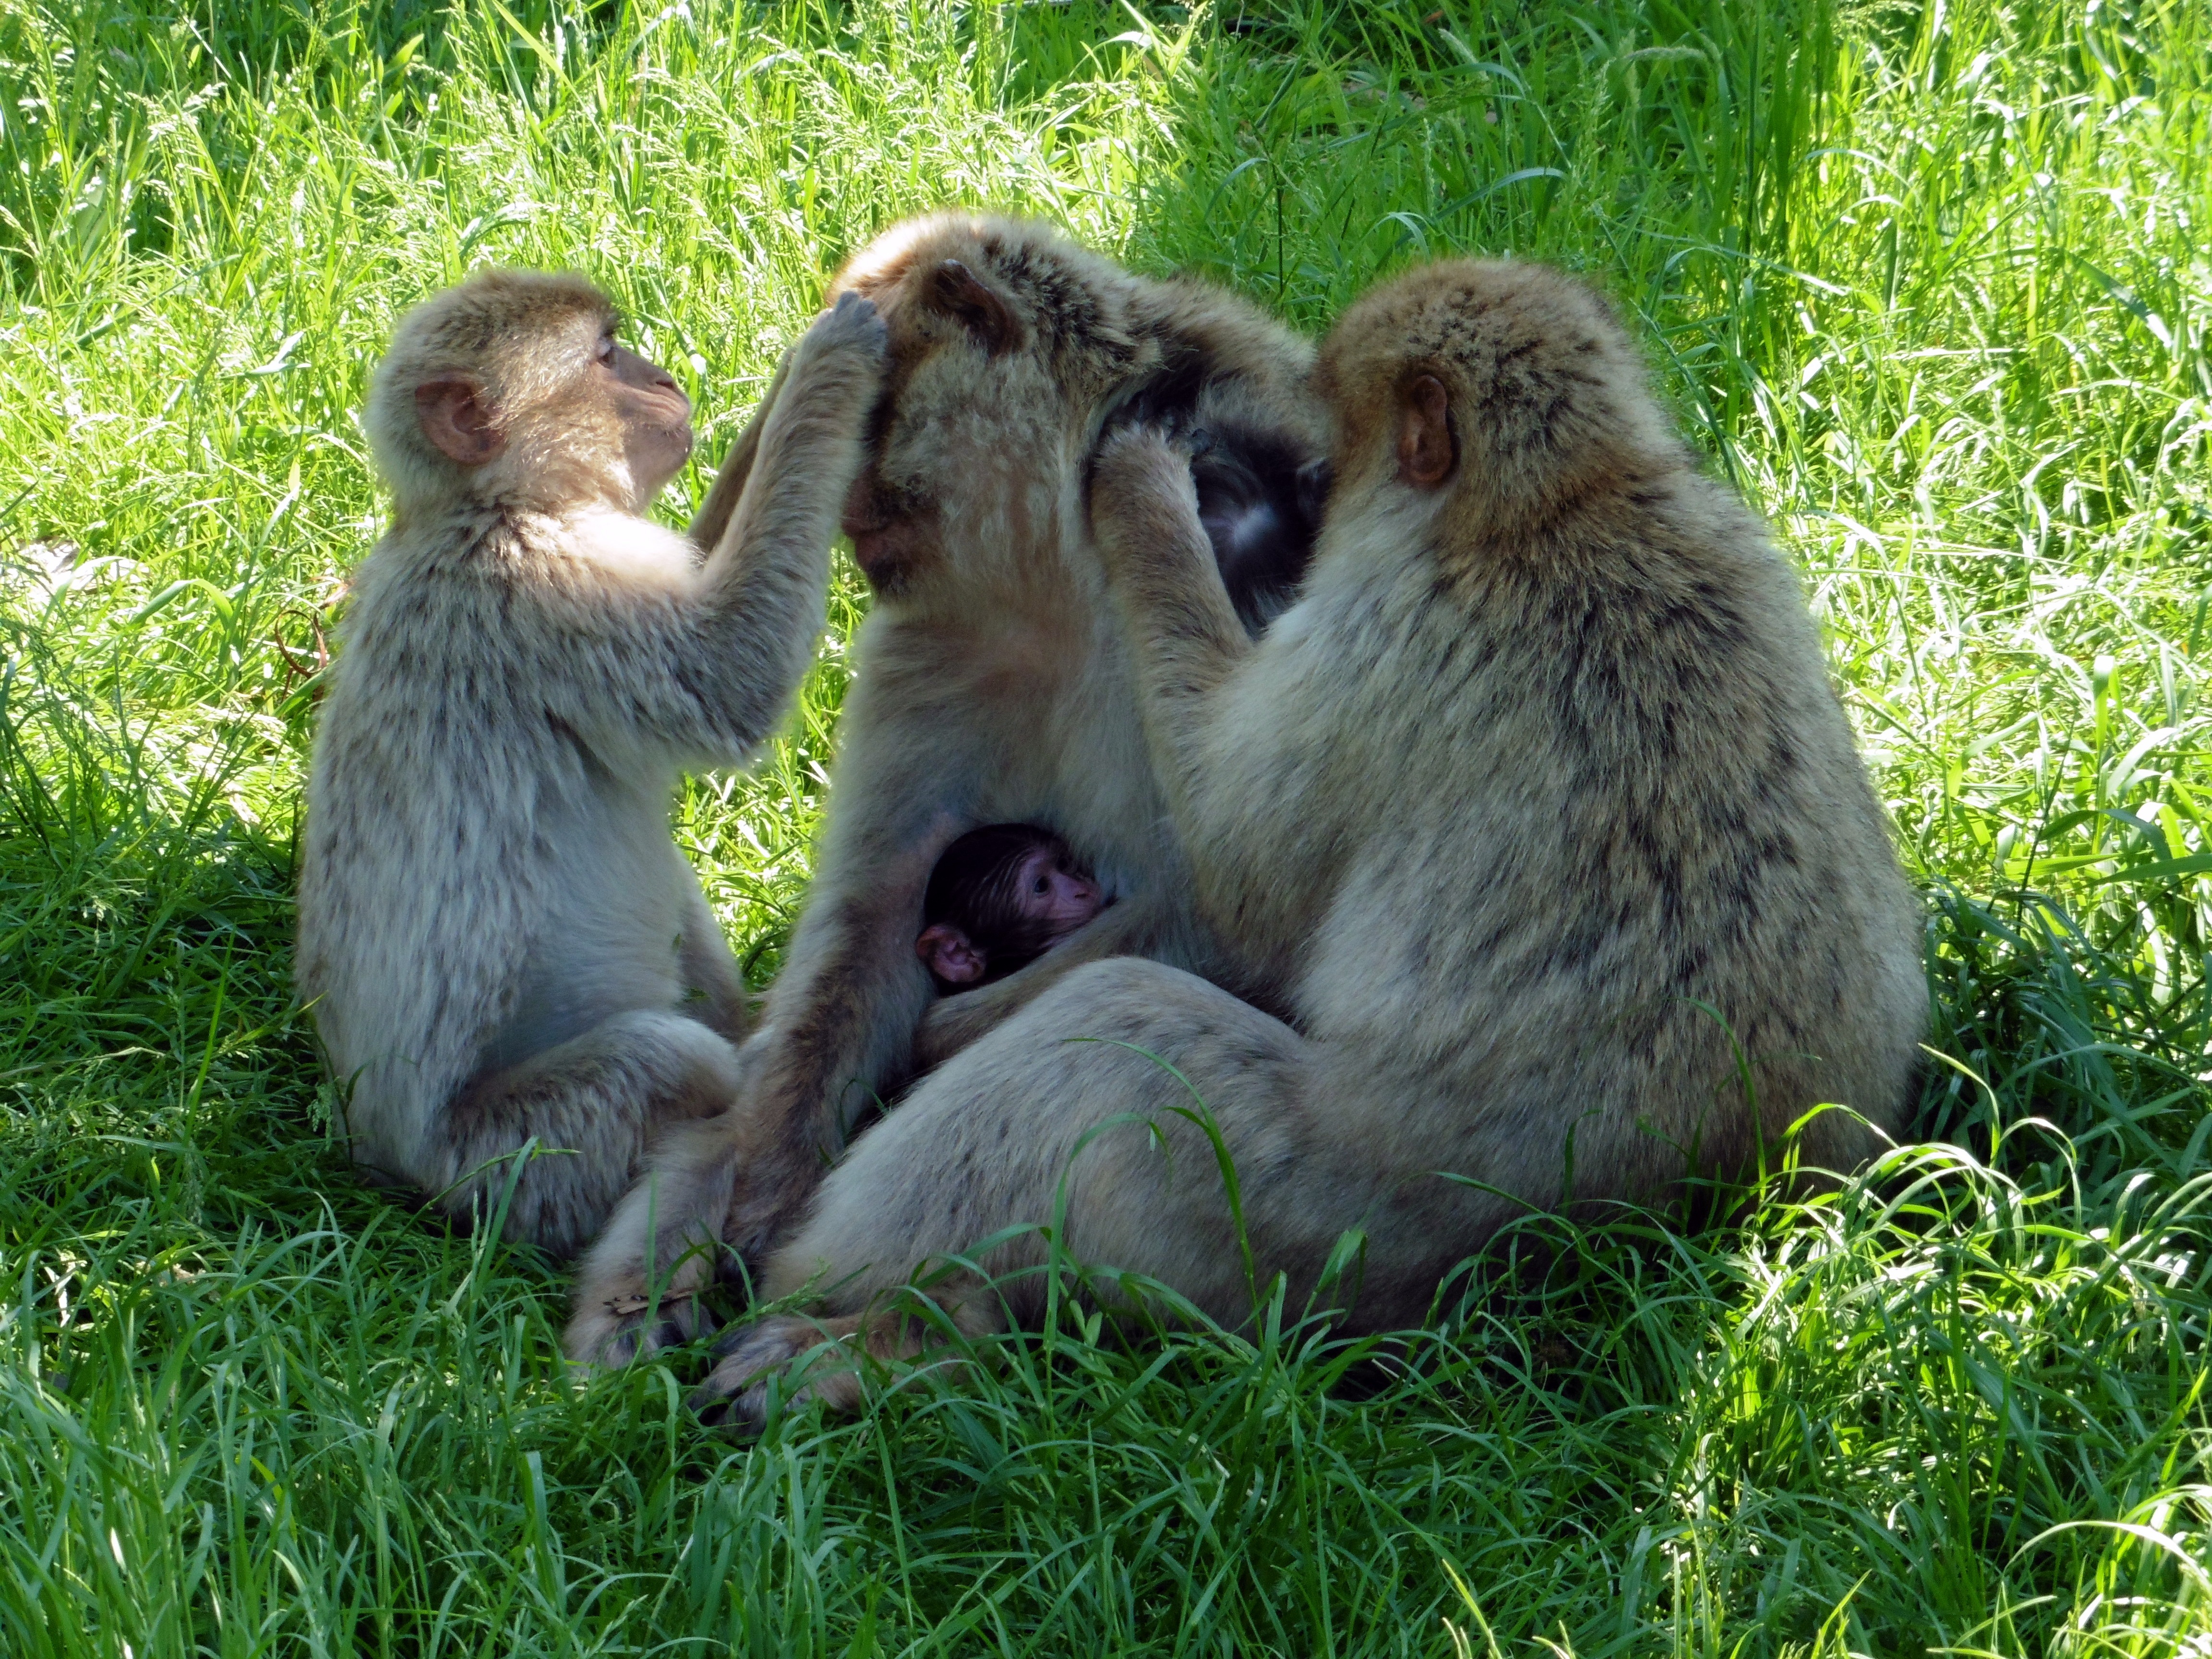
animal, wildlife, zoo, fur, young, clean, mammal, monkey, fauna, primate, baboon, vertebrate, denmark, safari, macaque, old world monkey, barbary ape, givskud